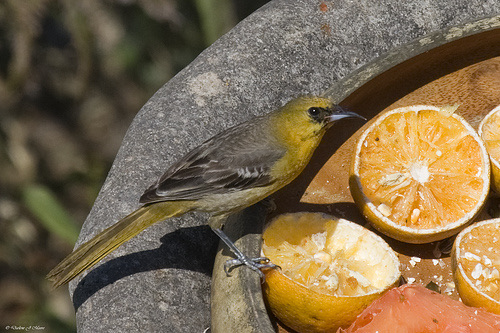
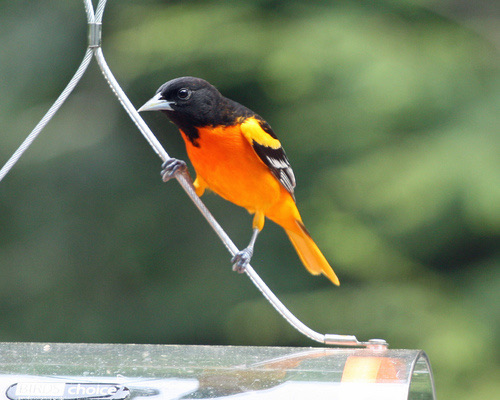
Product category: misc
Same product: yes